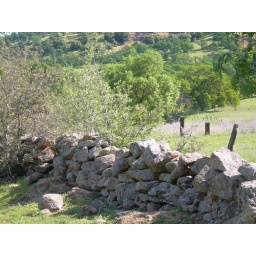
rock wall in the Sutter Buttes